Accessibility of transport in London

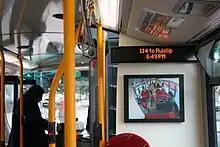
Interior of a bus with iBus passenger display screen

In the early 1990s, Campaign for Accessible Transport – led by disability rights groups such as the Disabled People's Direct Action Network (DAN) – was set up to protest and lobby for increased access to public transport. For many disabled people, the only public transport option available was Dial-a-Ride, as buses were not accessible. DAN protesters blocked buses on Oxford Street, Trafalgar Square and other locations across London by handcuffing or chaining themselves to buses, as well as placing themselves in the path of buses and refusing to move. On several occasions in 1994 and 1995, during the consideration of the Disability Discrimination Act, protesters handcuffed themselves to a Routemaster bus by the Palace of Westminster.